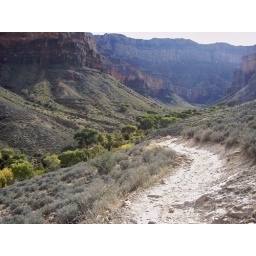
A small source of water allows for some flora to flourish within the Grand Canyon.